Matteo Darmian

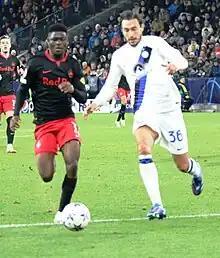
Darmian playing for Internazionale in UEFA Champions League group stage in 2023

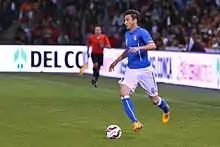
Darmian in action in a June 2015 friendly match in Geneva, Switzerland

On 5 October 2020, Darmian joined Inter Milan on a season-long loan; Inter had an obligation to make the transfer permanent for £1.8 million at the end of the loan period, which they ended up activating.